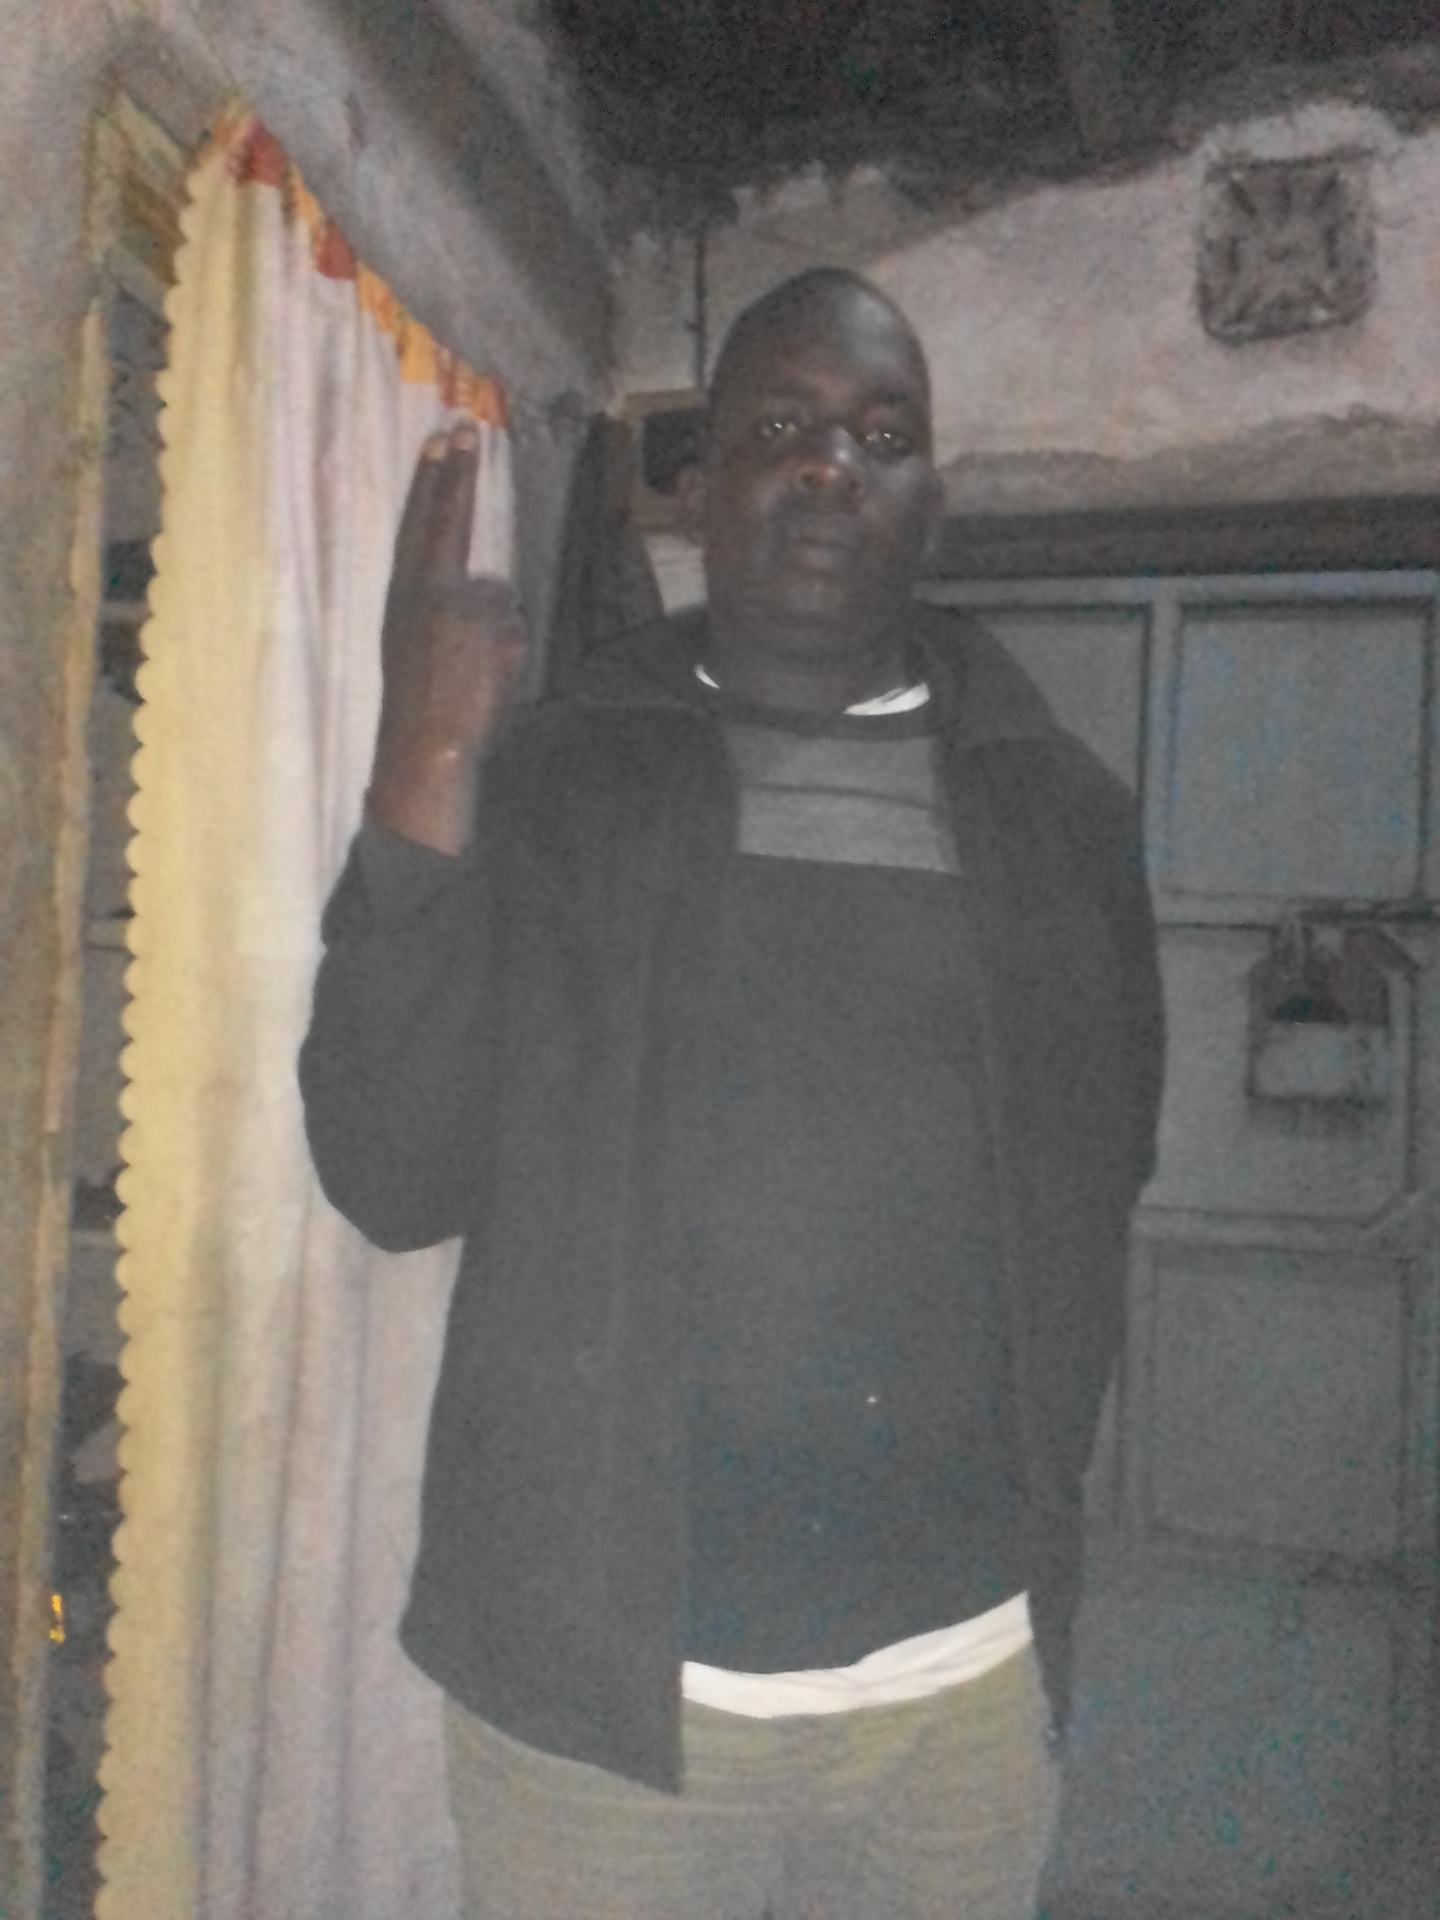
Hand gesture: two_up_inverted